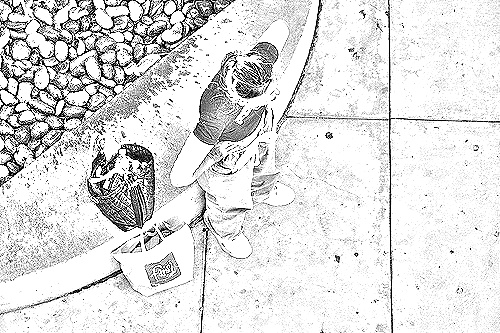
Portrait style: Sketch Portrait